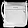
Label: Bag